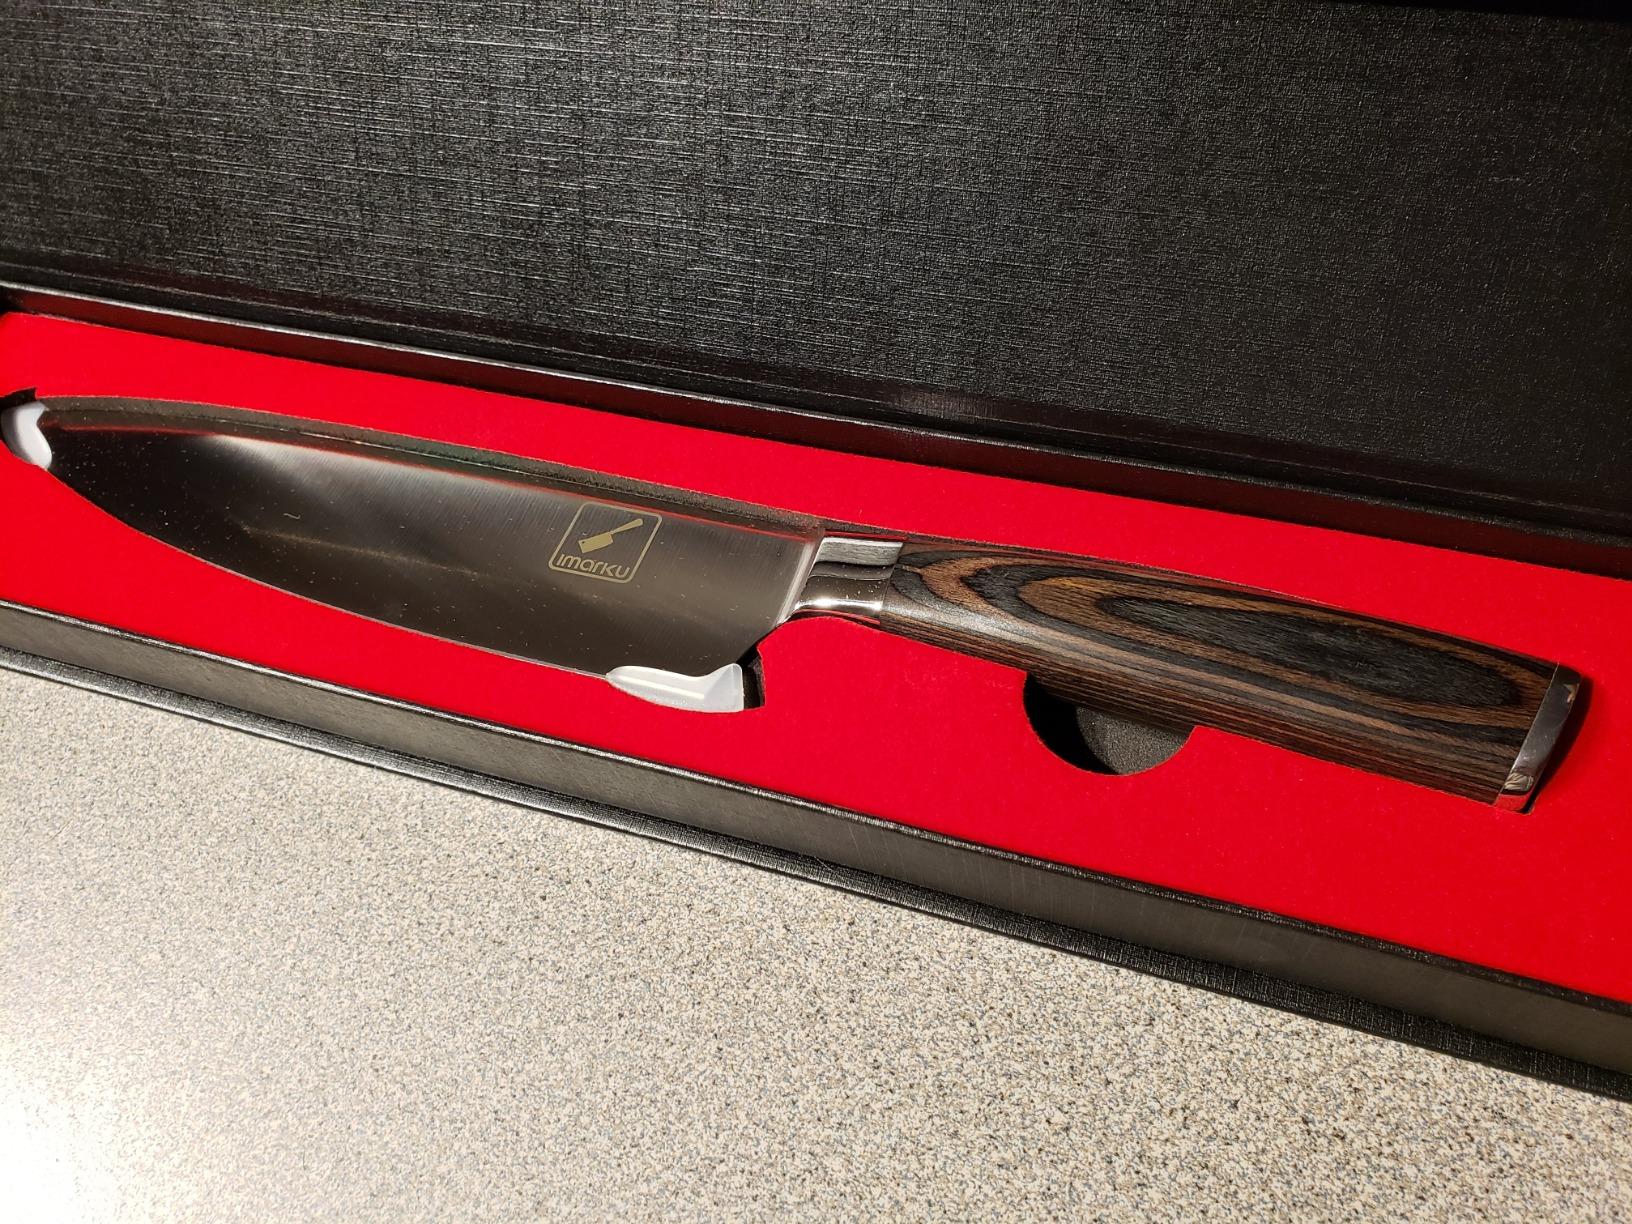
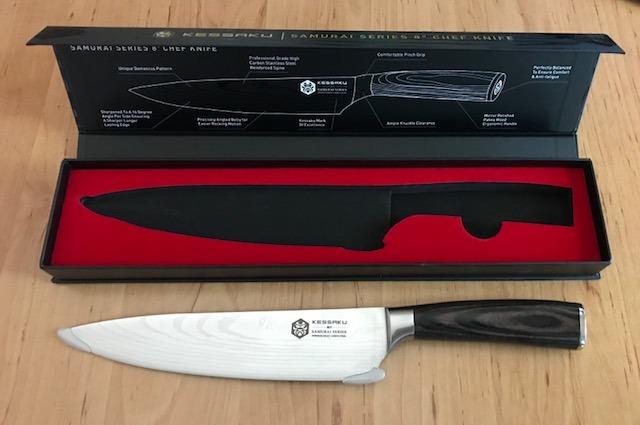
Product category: items_knife
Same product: no